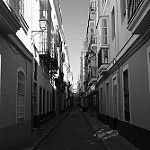
Label: B & W